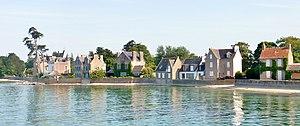
Loctudy
Loctudy est une commune du sud du département du Finistère, dans la région Bretagne, en France, littorale de l'océan Atlantique.